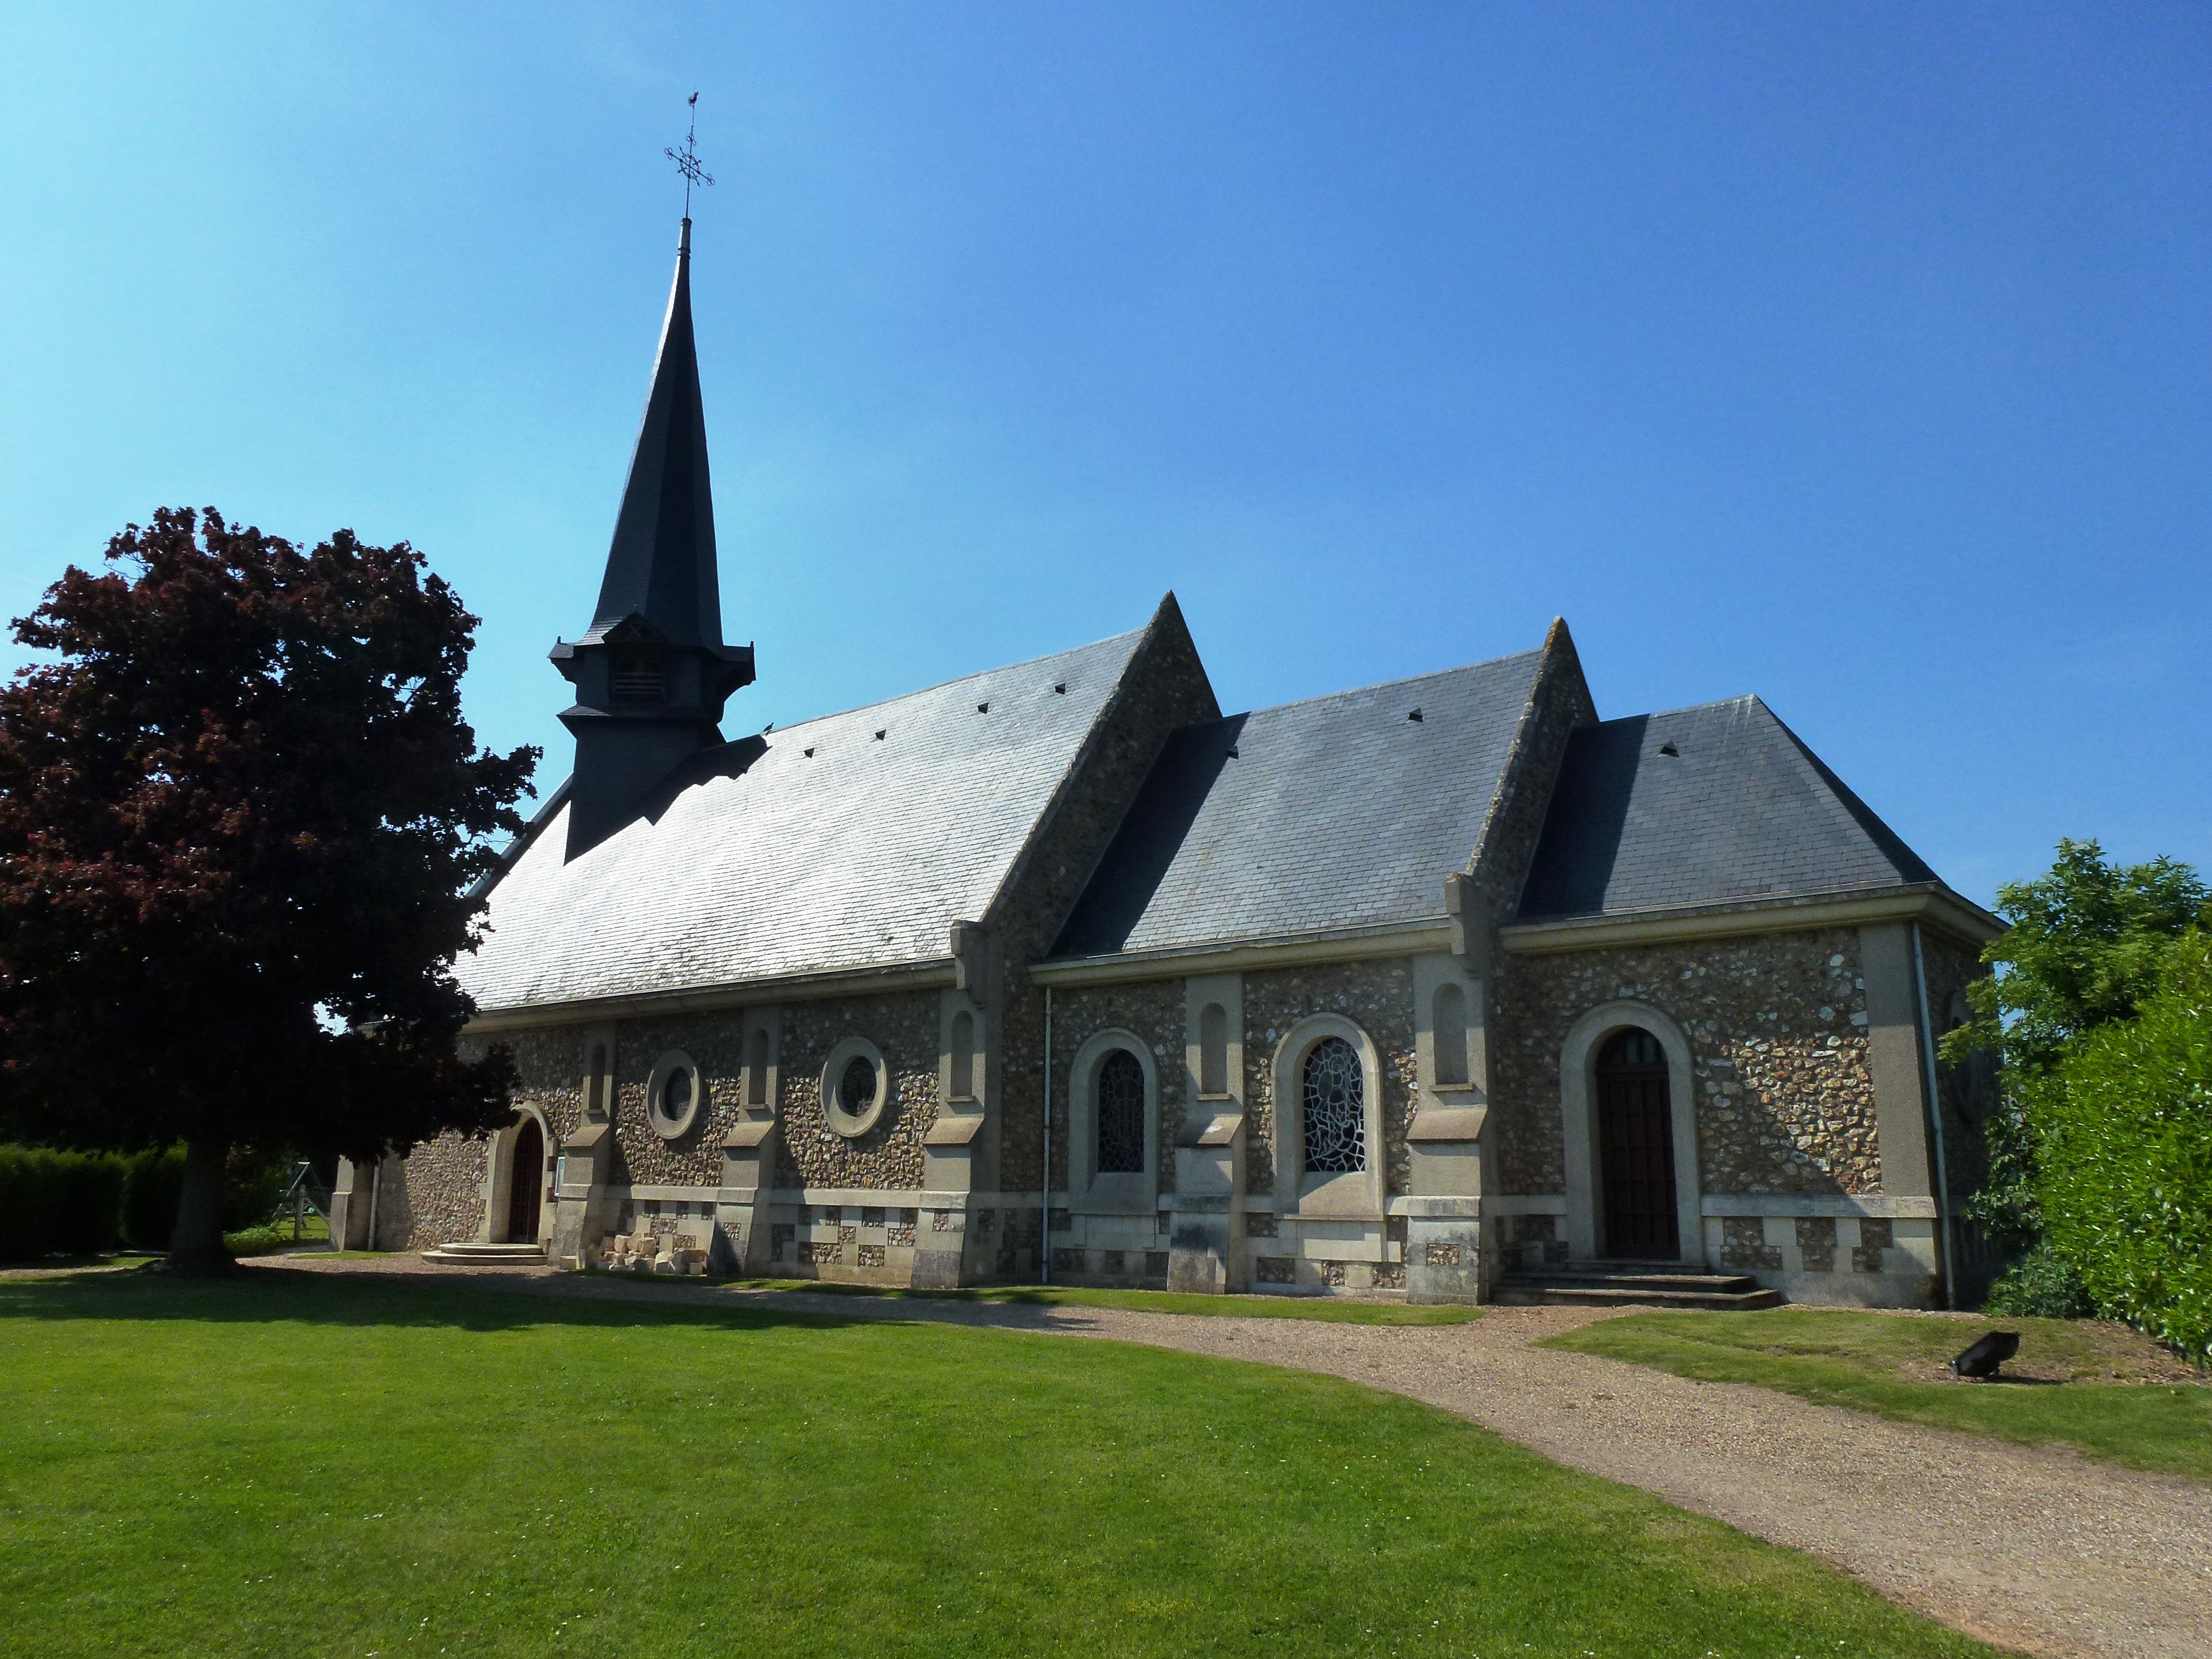
building, france, church, chapel, place of worship, religious, monastery, christianity, abbey, estate, notre dame, berville la campagne, spanish missions in california